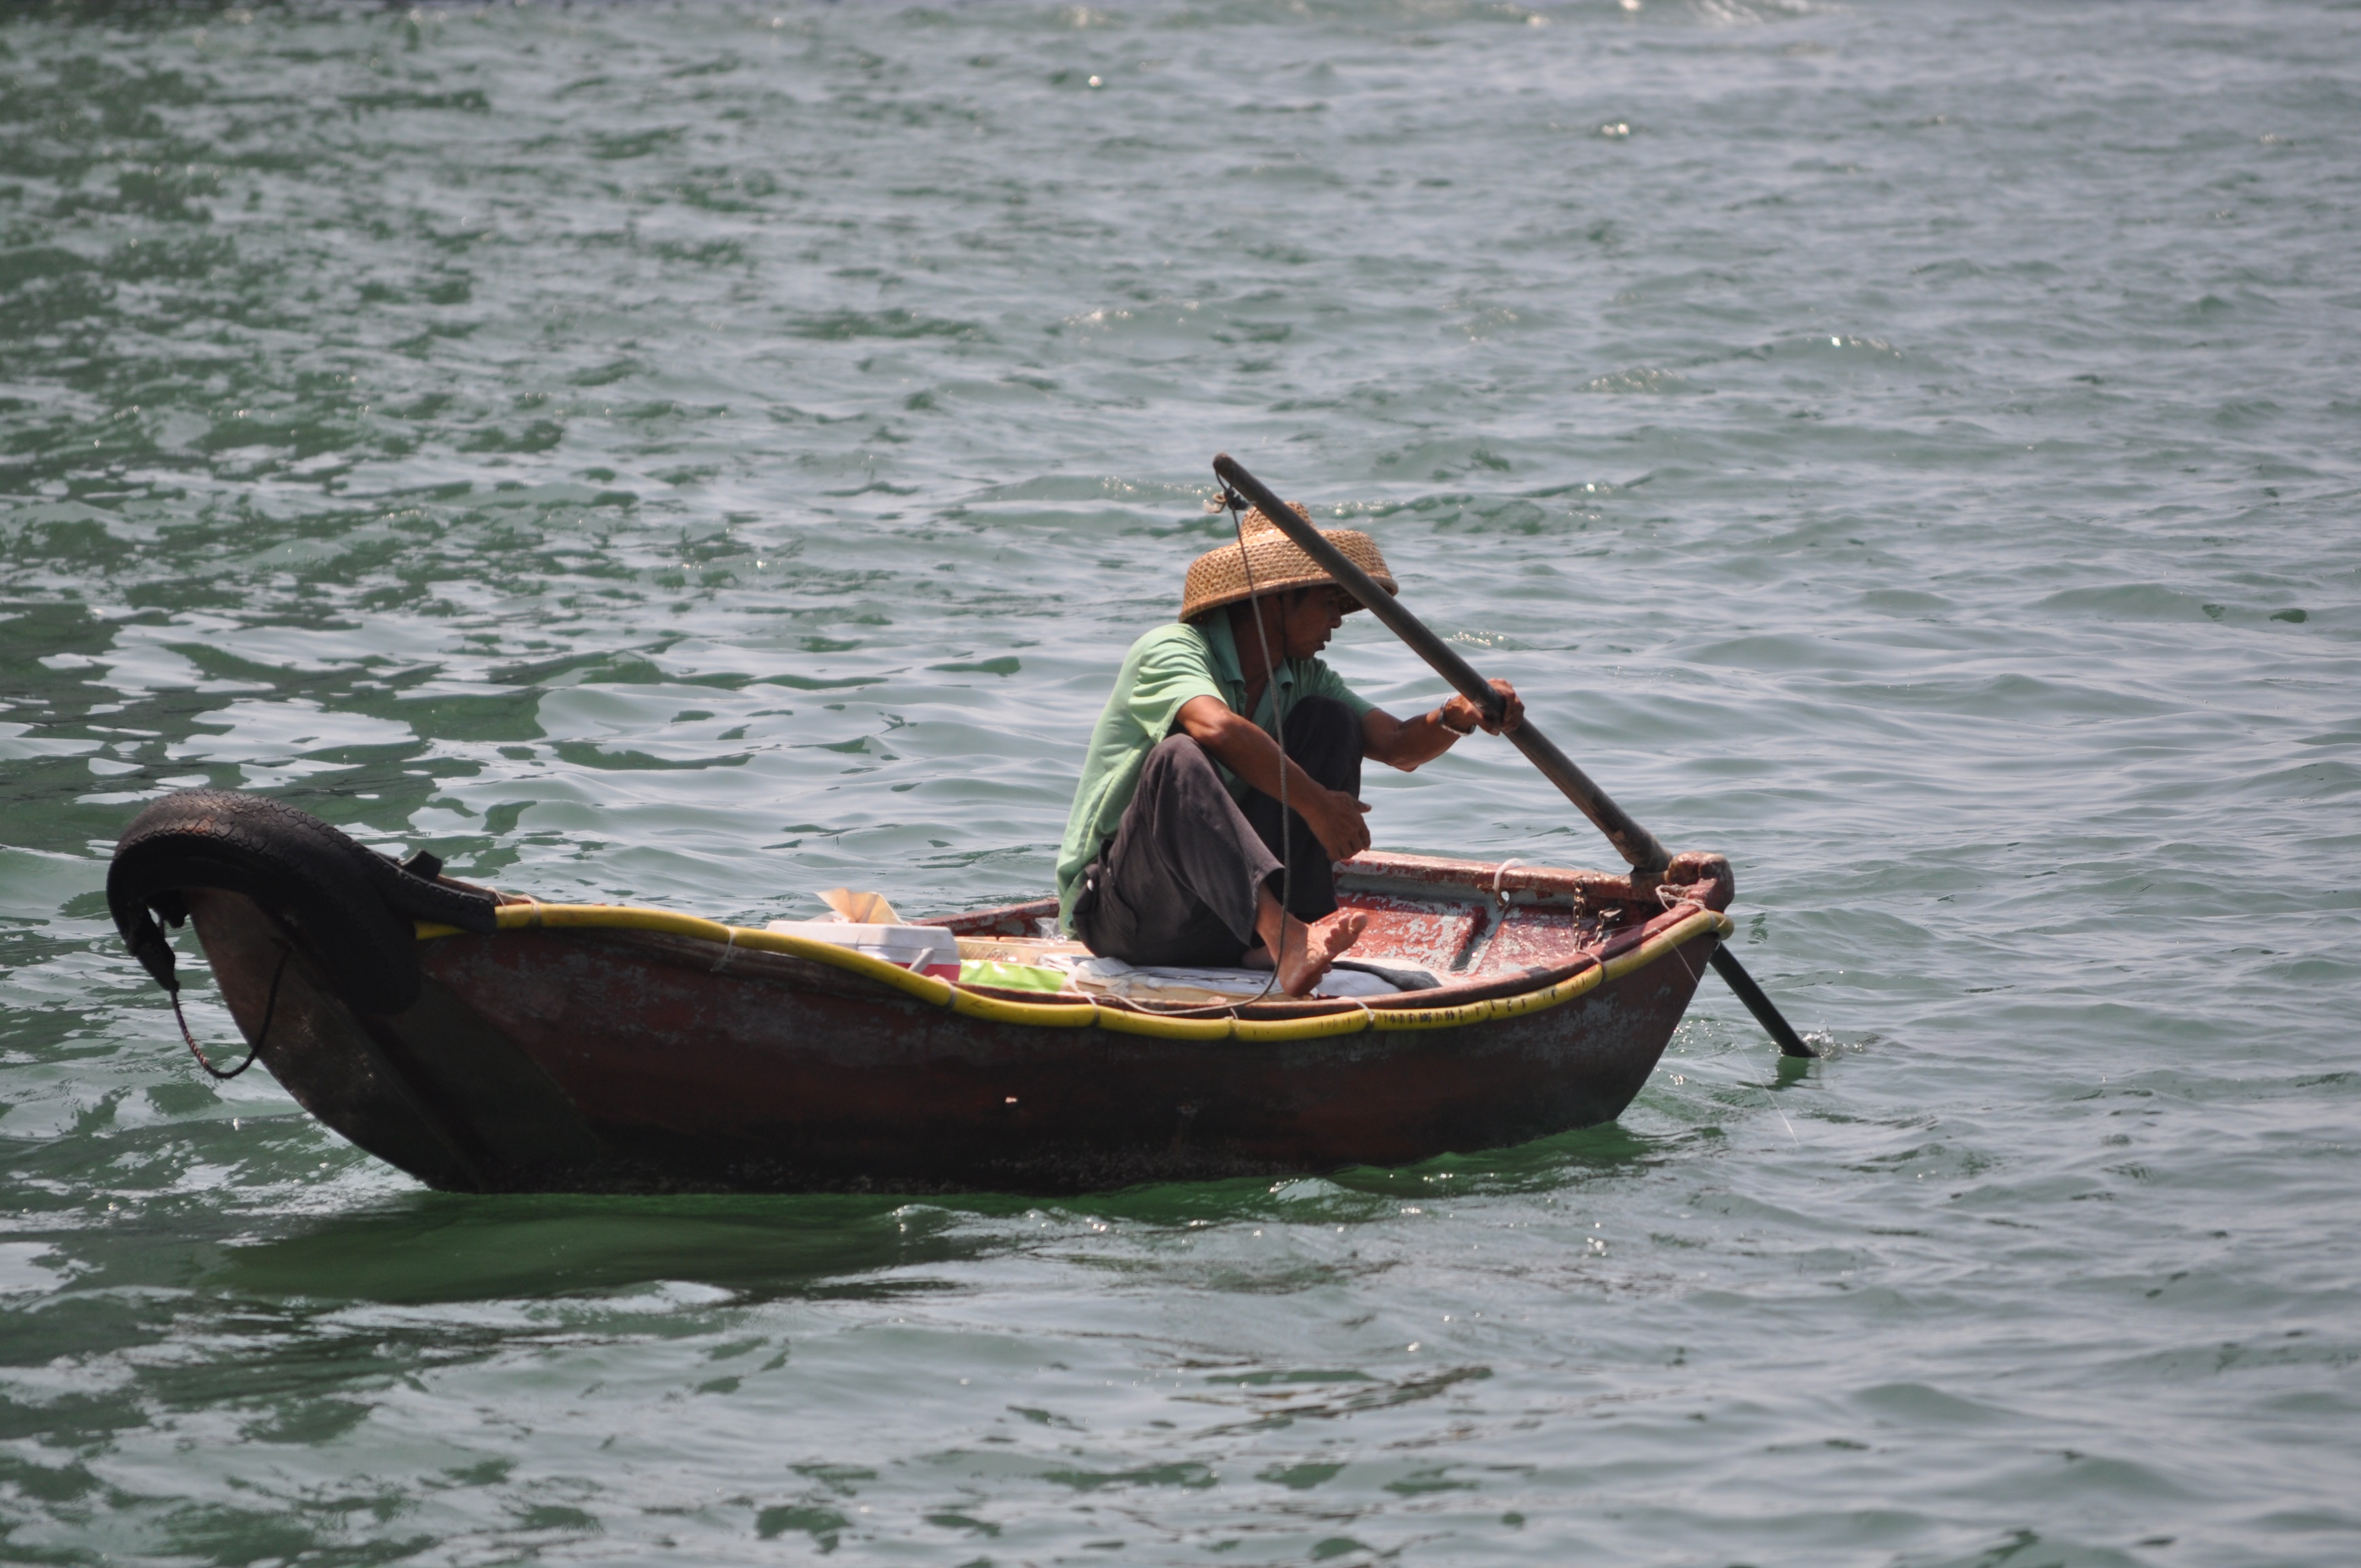
sea, coast, water, boat, row, river, travel, canoe, transportation, transport, paddle, vessel, vehicle, journey, fishing, floating, float, tourism, trip, leisure, motorboat, fishing boat, nautical, boating, marine, maritime, watercraft, rowing, hobby, seafaring, drift, dinghy, long tail boat, skiff, inflatable boat, watercraft rowing